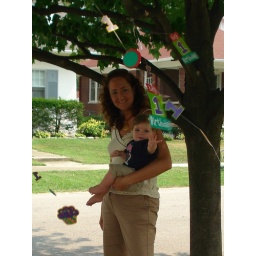
thanks for hanging my signs in the tree